Sherlock Toms

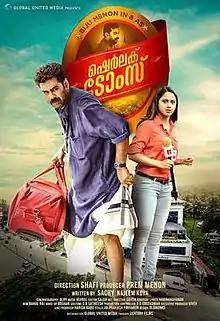
Theatrical release poster

Sherlock Toms is a 2017 Indian Malayalam-language comedy film directed by Shafi and written by Sachy. The film stars Biju Menon, Miya, Srinda Arhaan, Salim Kumar, and Kalabhavan Shajohn. It was produced by Prem Menon under his Global United Media. The plot follows the encounters of Thomas, an Indian Revenue Service employee, who is fondly called Sherlock Toms due to his shrewd intelligence and keen observation skills. The film was inspired by hollywood flick Man on a Ledge . The film was released on 29 September 2017.